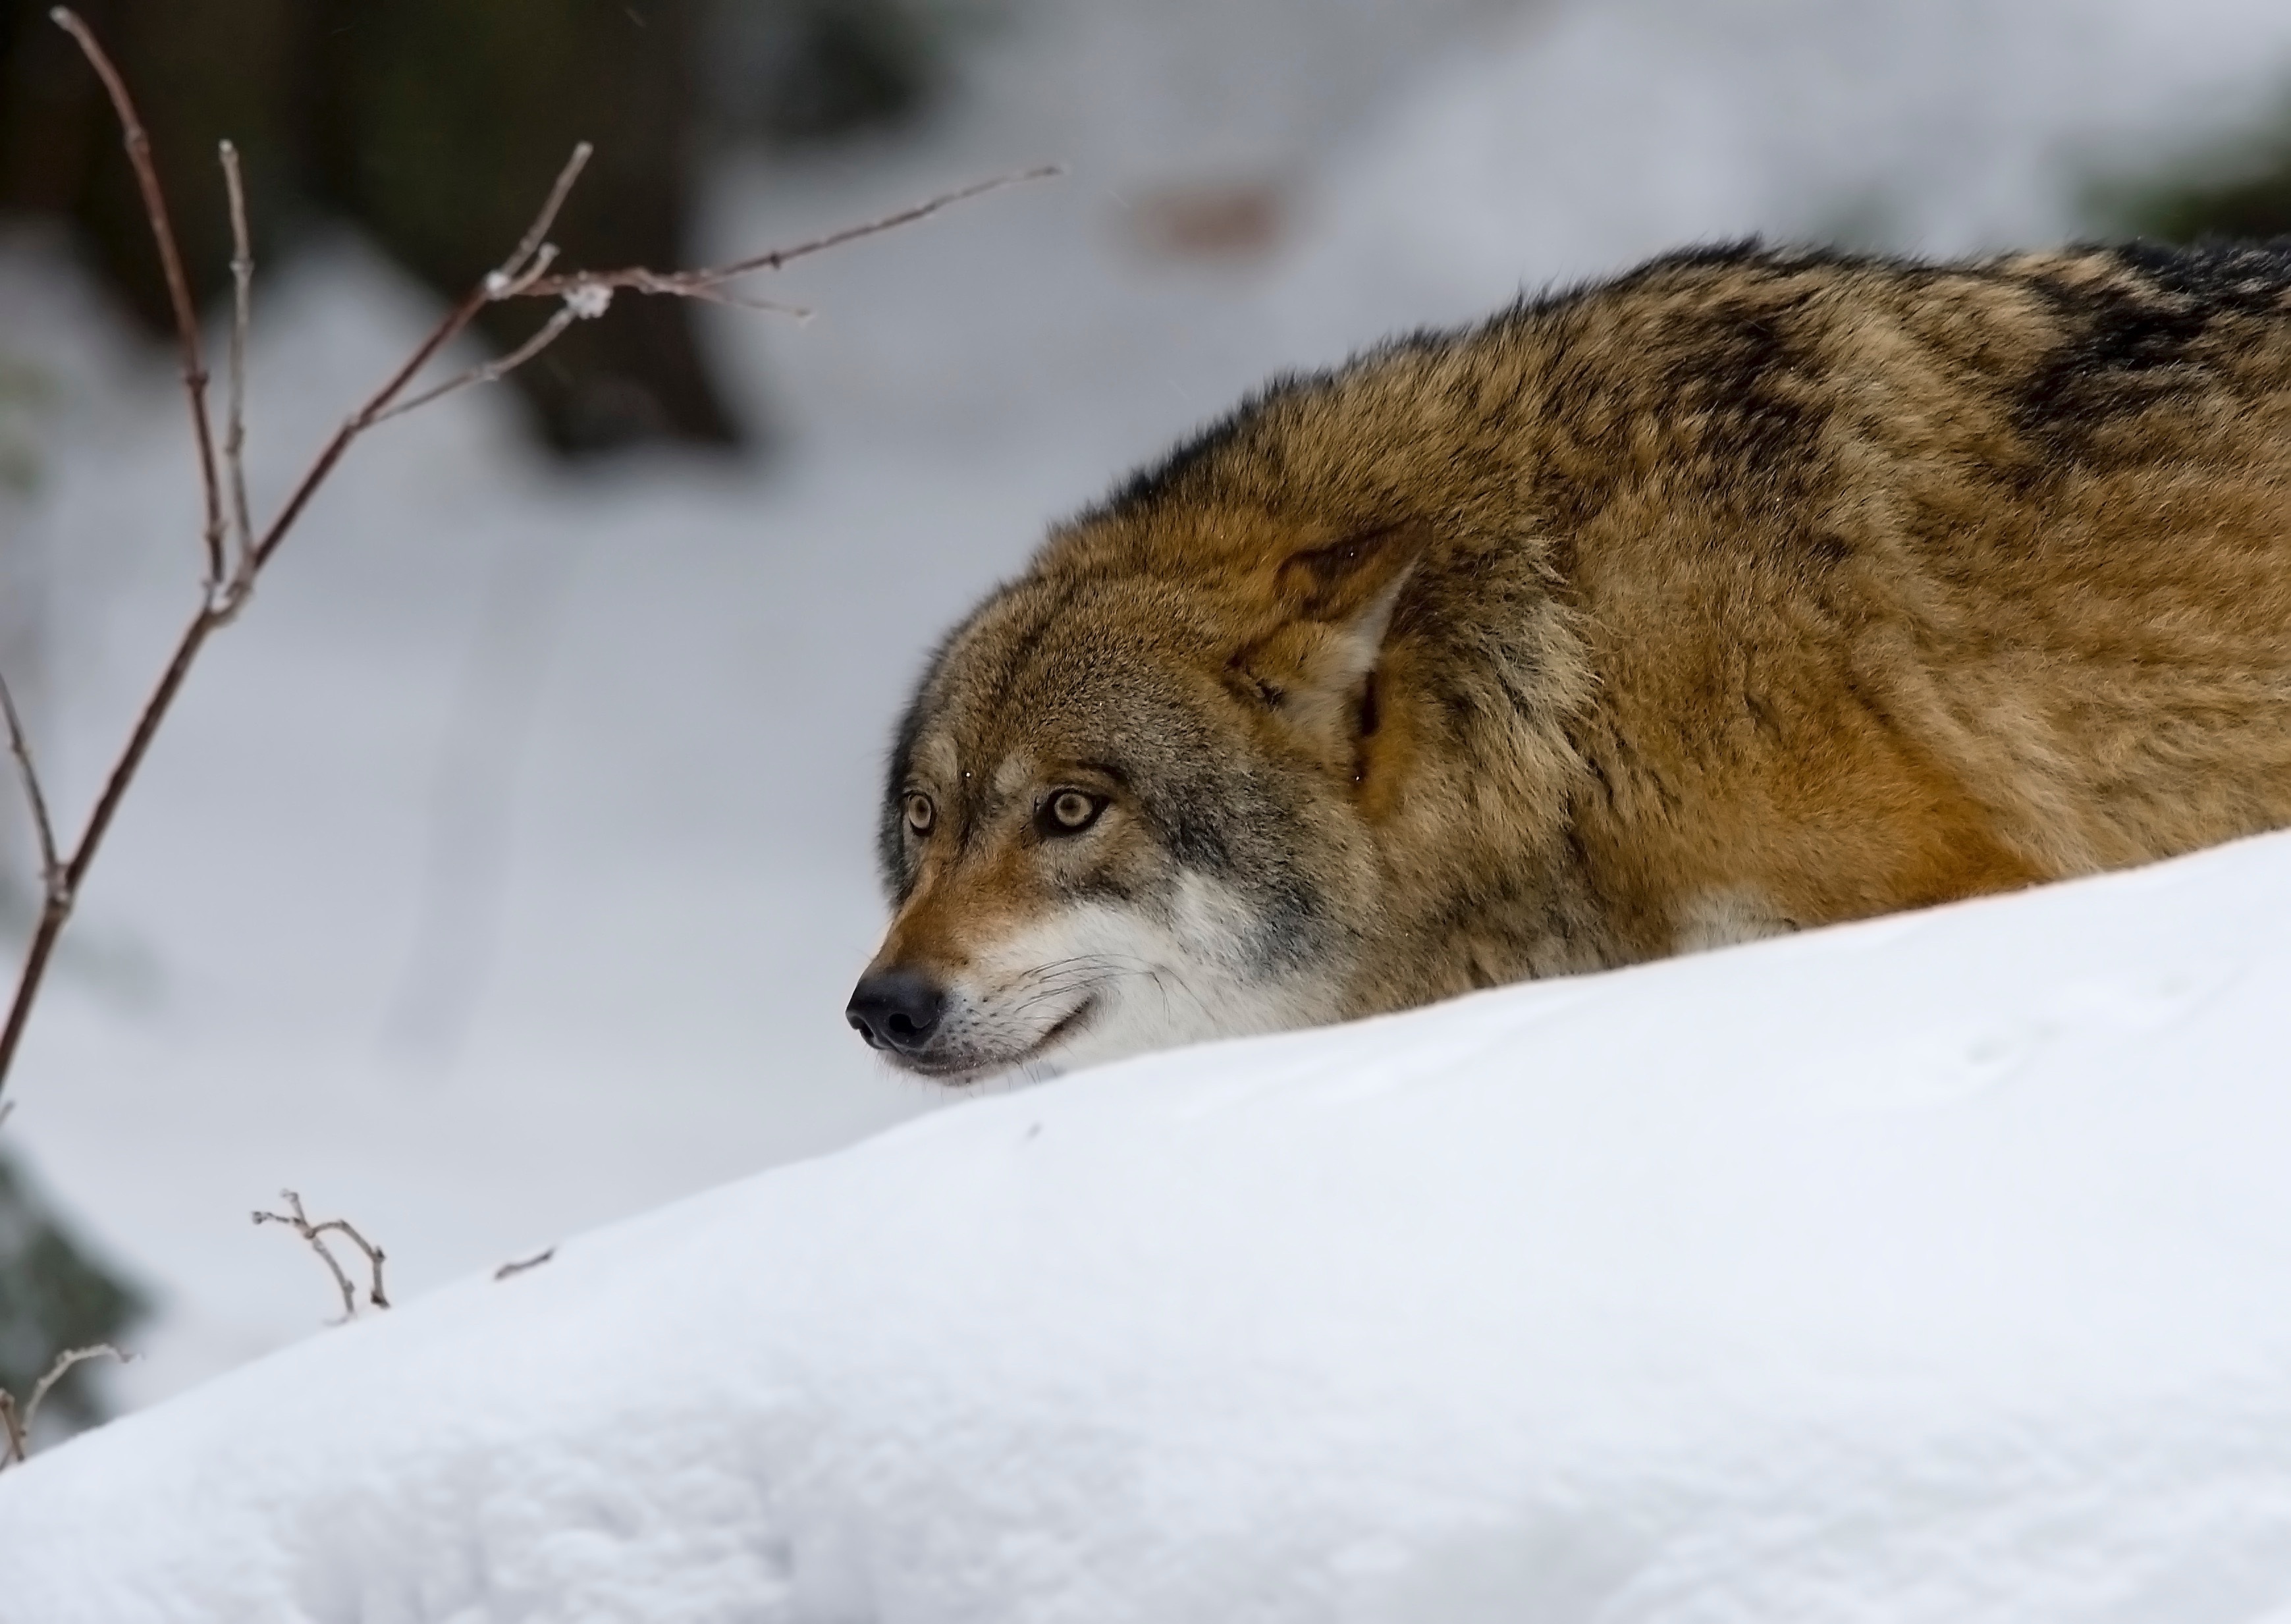
snow, winter, wildlife, mammal, wolf, predator, coyote, fauna, vertebrate, pack animal, dog like mammal